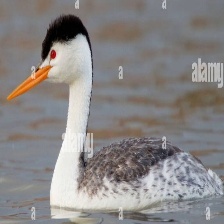
Species: CLARKS GREBE
Scientific name: AECHMOPHORUS CLARKII